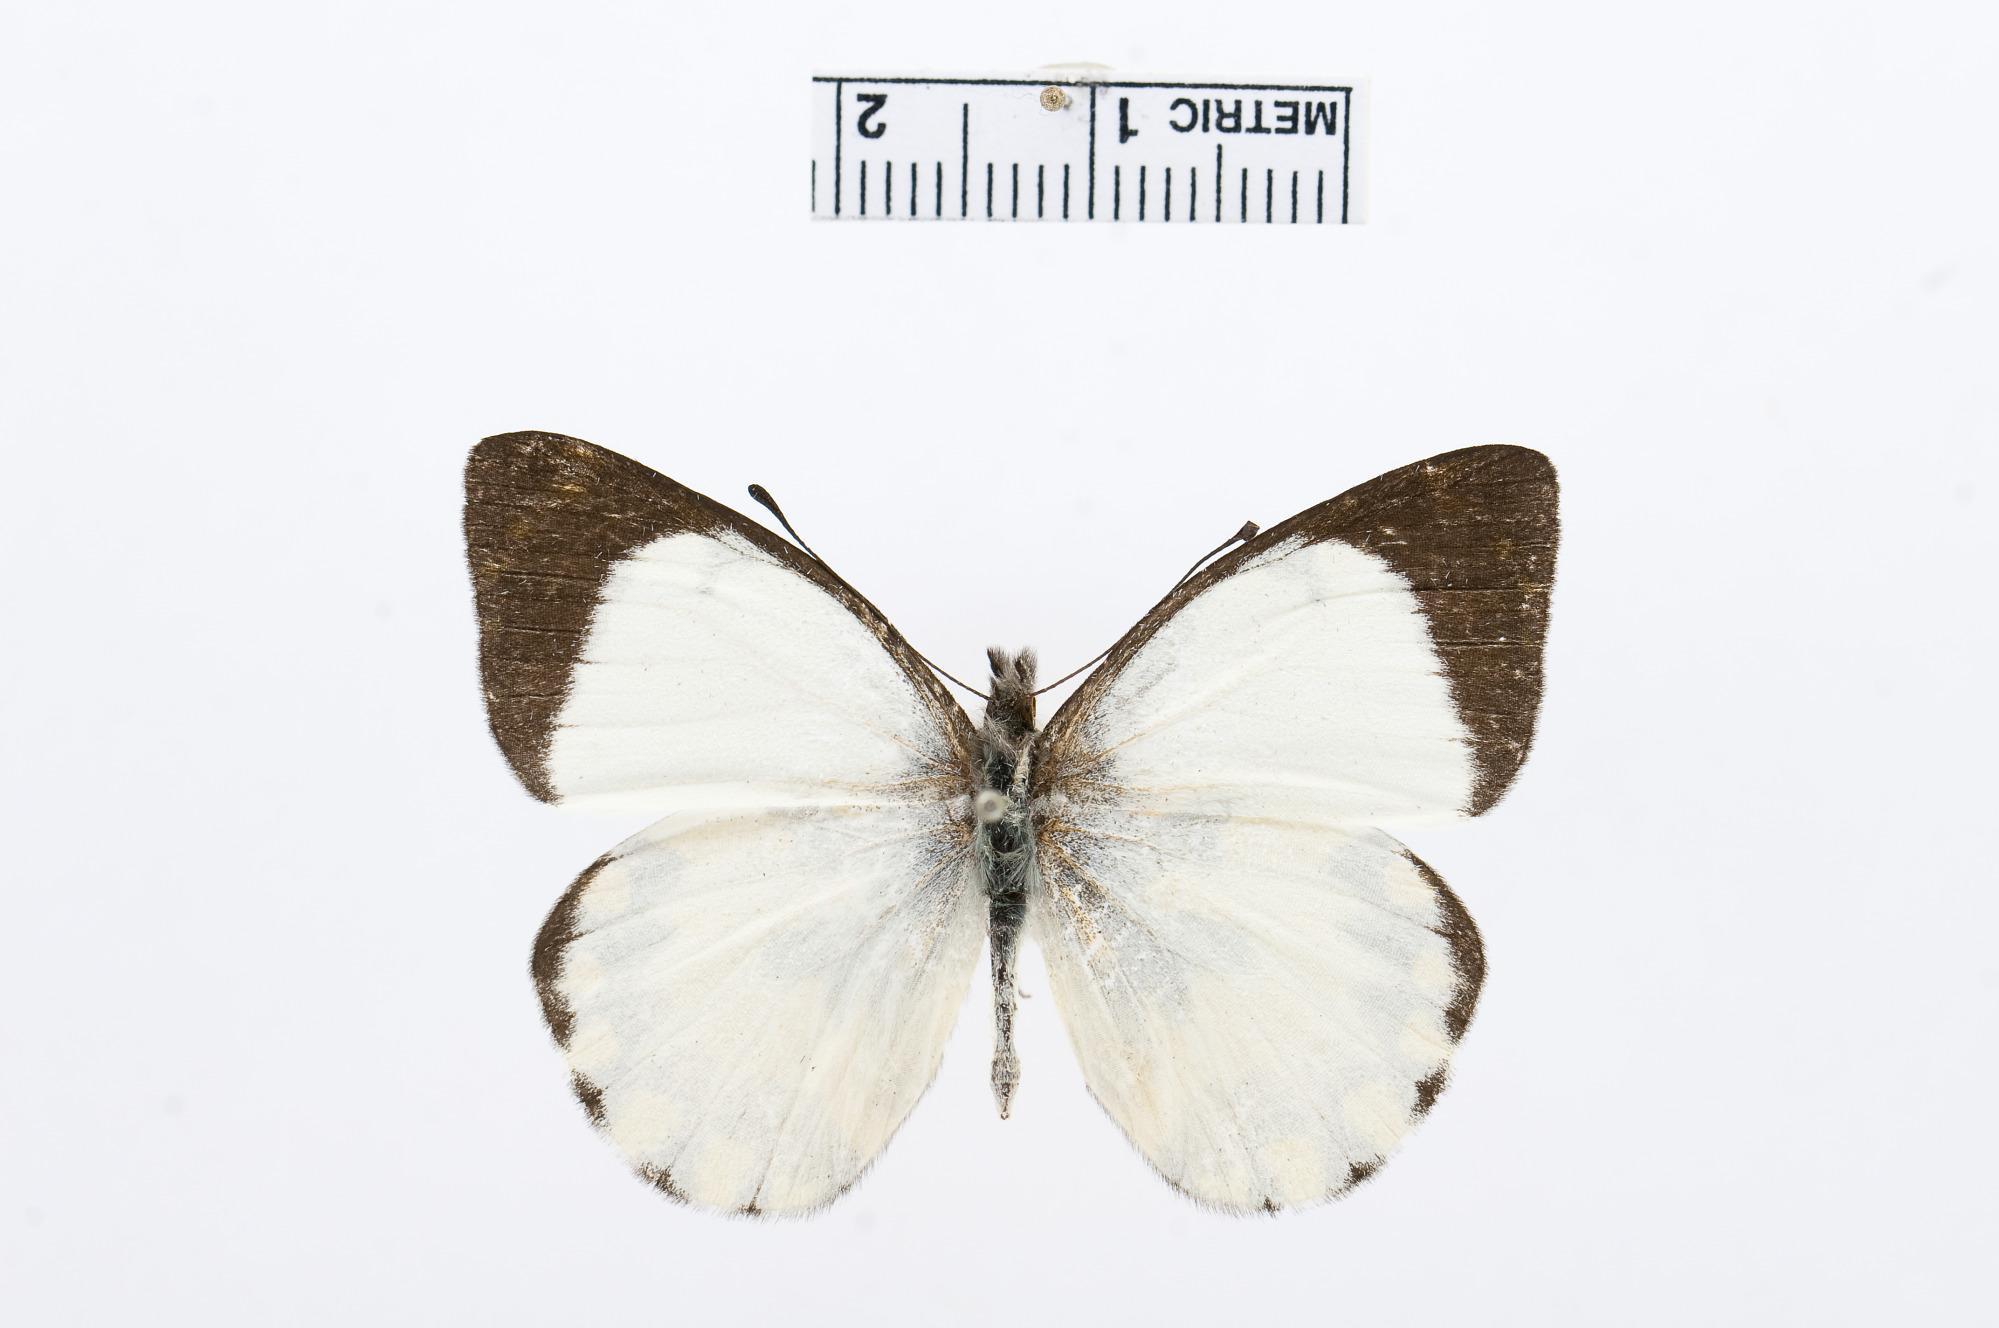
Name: Delias yabensis
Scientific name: Delias yabensis
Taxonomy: Animalia, Arthropoda, Hexapoda, Insecta, Lepidoptera, Pieridae, Pierinae